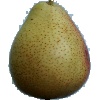
Label: Pear Forelle 1